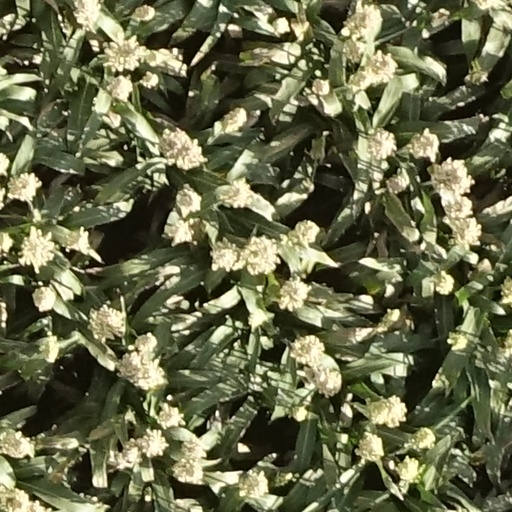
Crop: sorghum